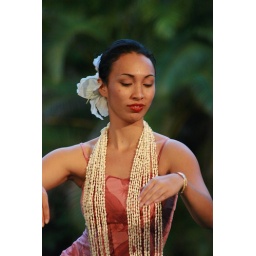
Hula dancer in a pink dress